Horodenka

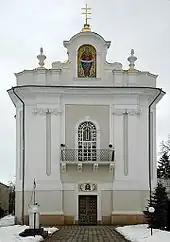
Church of Assumption

From the First Partition of Poland in 1772 until 1918, the town was part of the Austrian monarchy (Austria side after the compromise of 1867), head of the district with the same name, one of the 78 "Bezirkshauptmannschaften" in Austrian Galicia province (Crown land) in 1900. The fate of this province was then disputed between Poland and Ukraine, until the Peace of Riga in 1921.